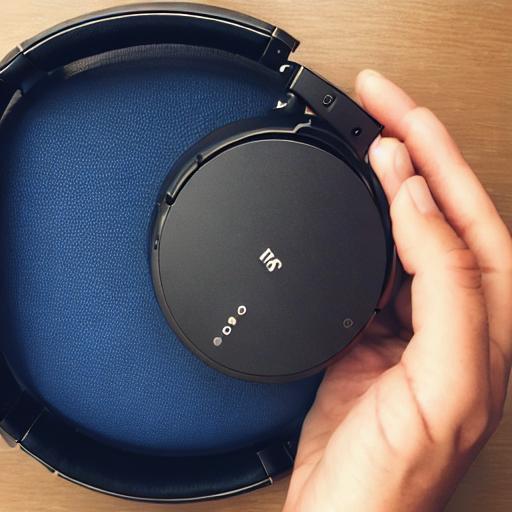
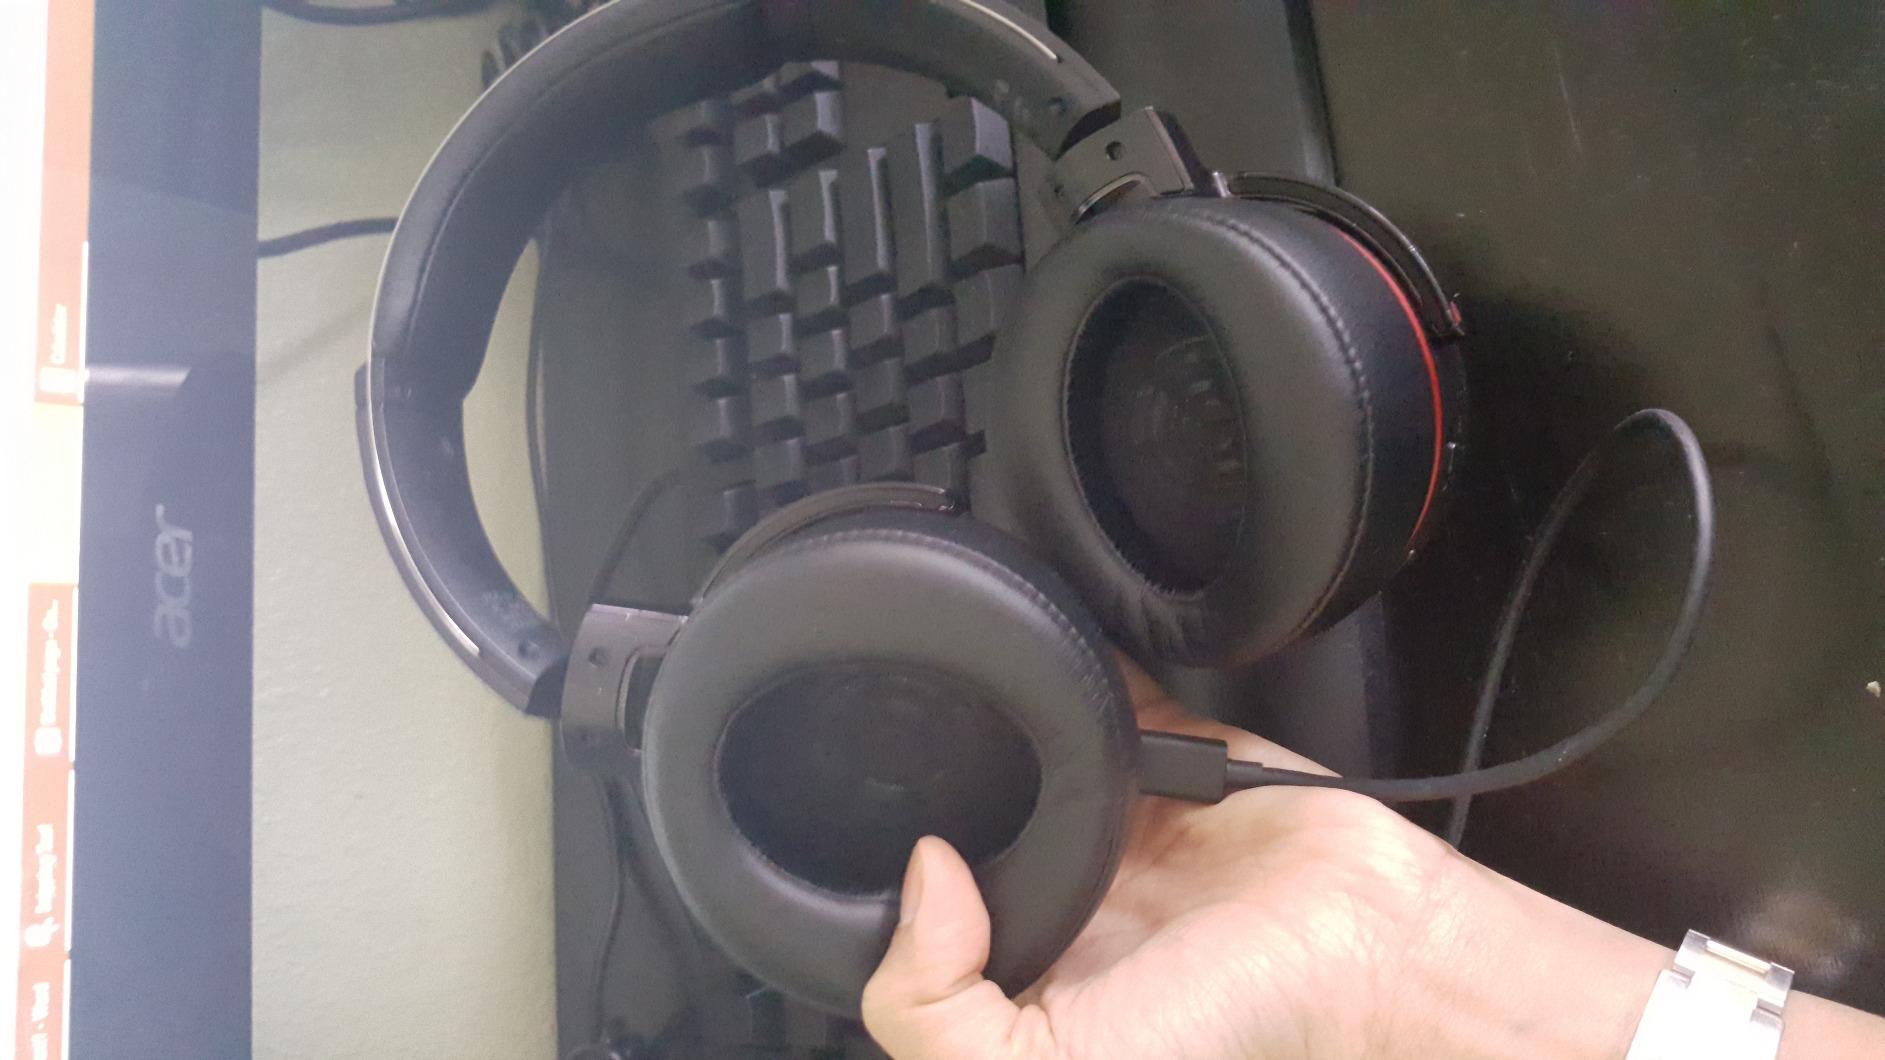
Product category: headphones
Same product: no